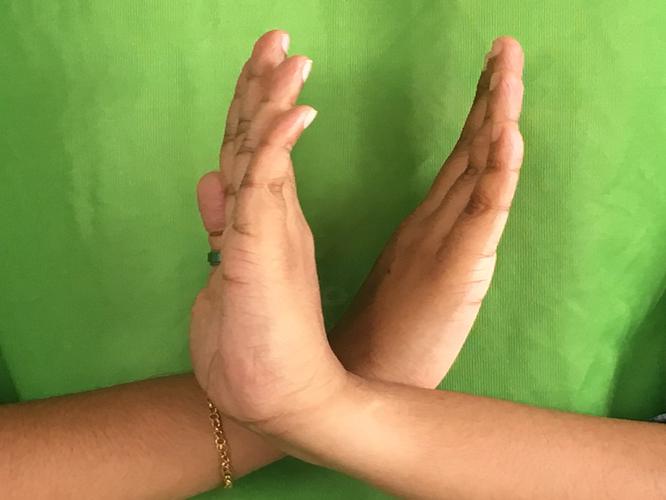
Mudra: Swastikam
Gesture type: double_hand